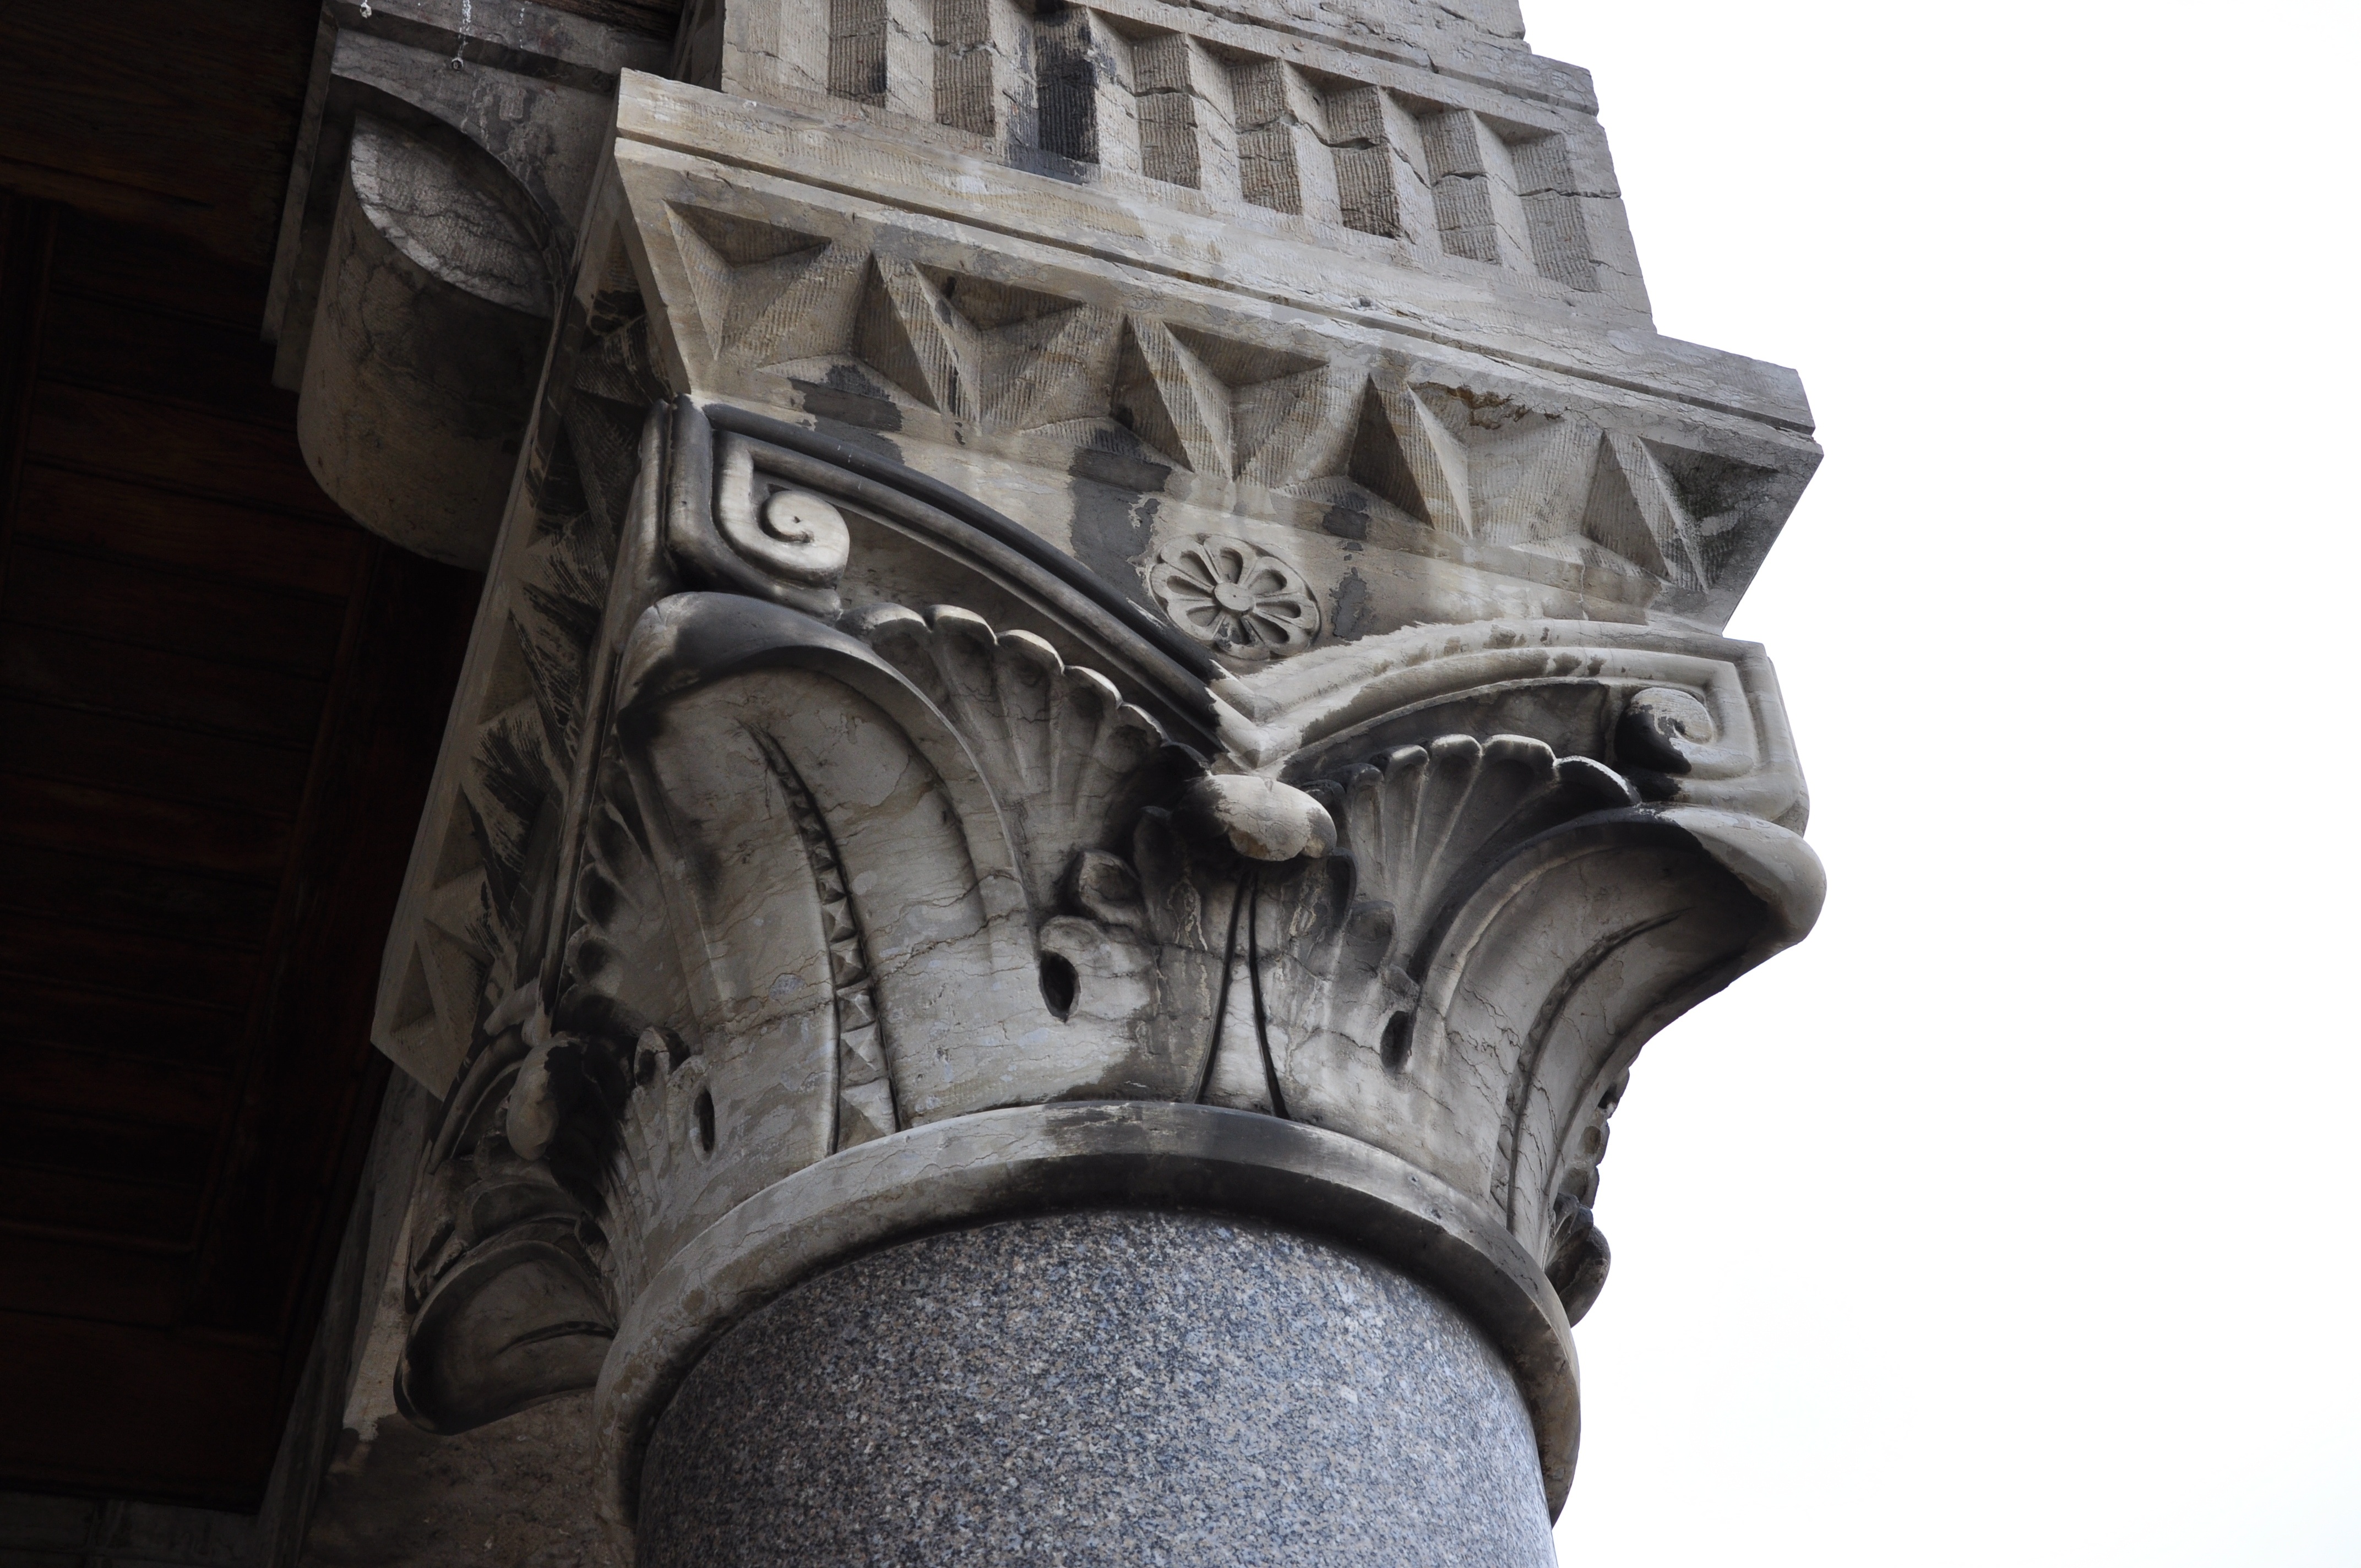
wheel, monument, statue, column, church, tire, gargoyle, sculpture, art, heritage